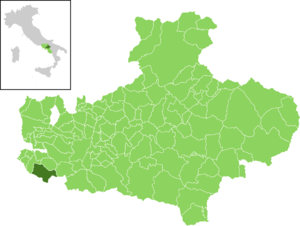
Quindici est une commune italienne de la province d'Avellino dans la région Campanie en Italie.